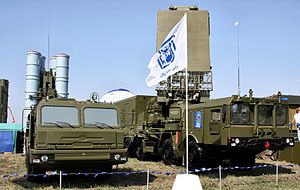
S-400 / Struktur / Modifikationer
S-400 Triumf er et moderne avanceret russisk luftværnsmissilsystem.